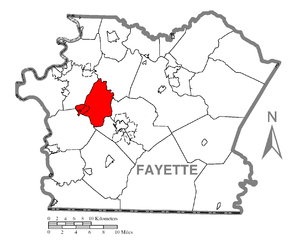
Menallen Township est un township situé au nord-ouest de la partie centrale du comté de Fayette, en Pennsylvanie, aux États-Unis. En 2010, il comptait une population de 4 205 habitants.